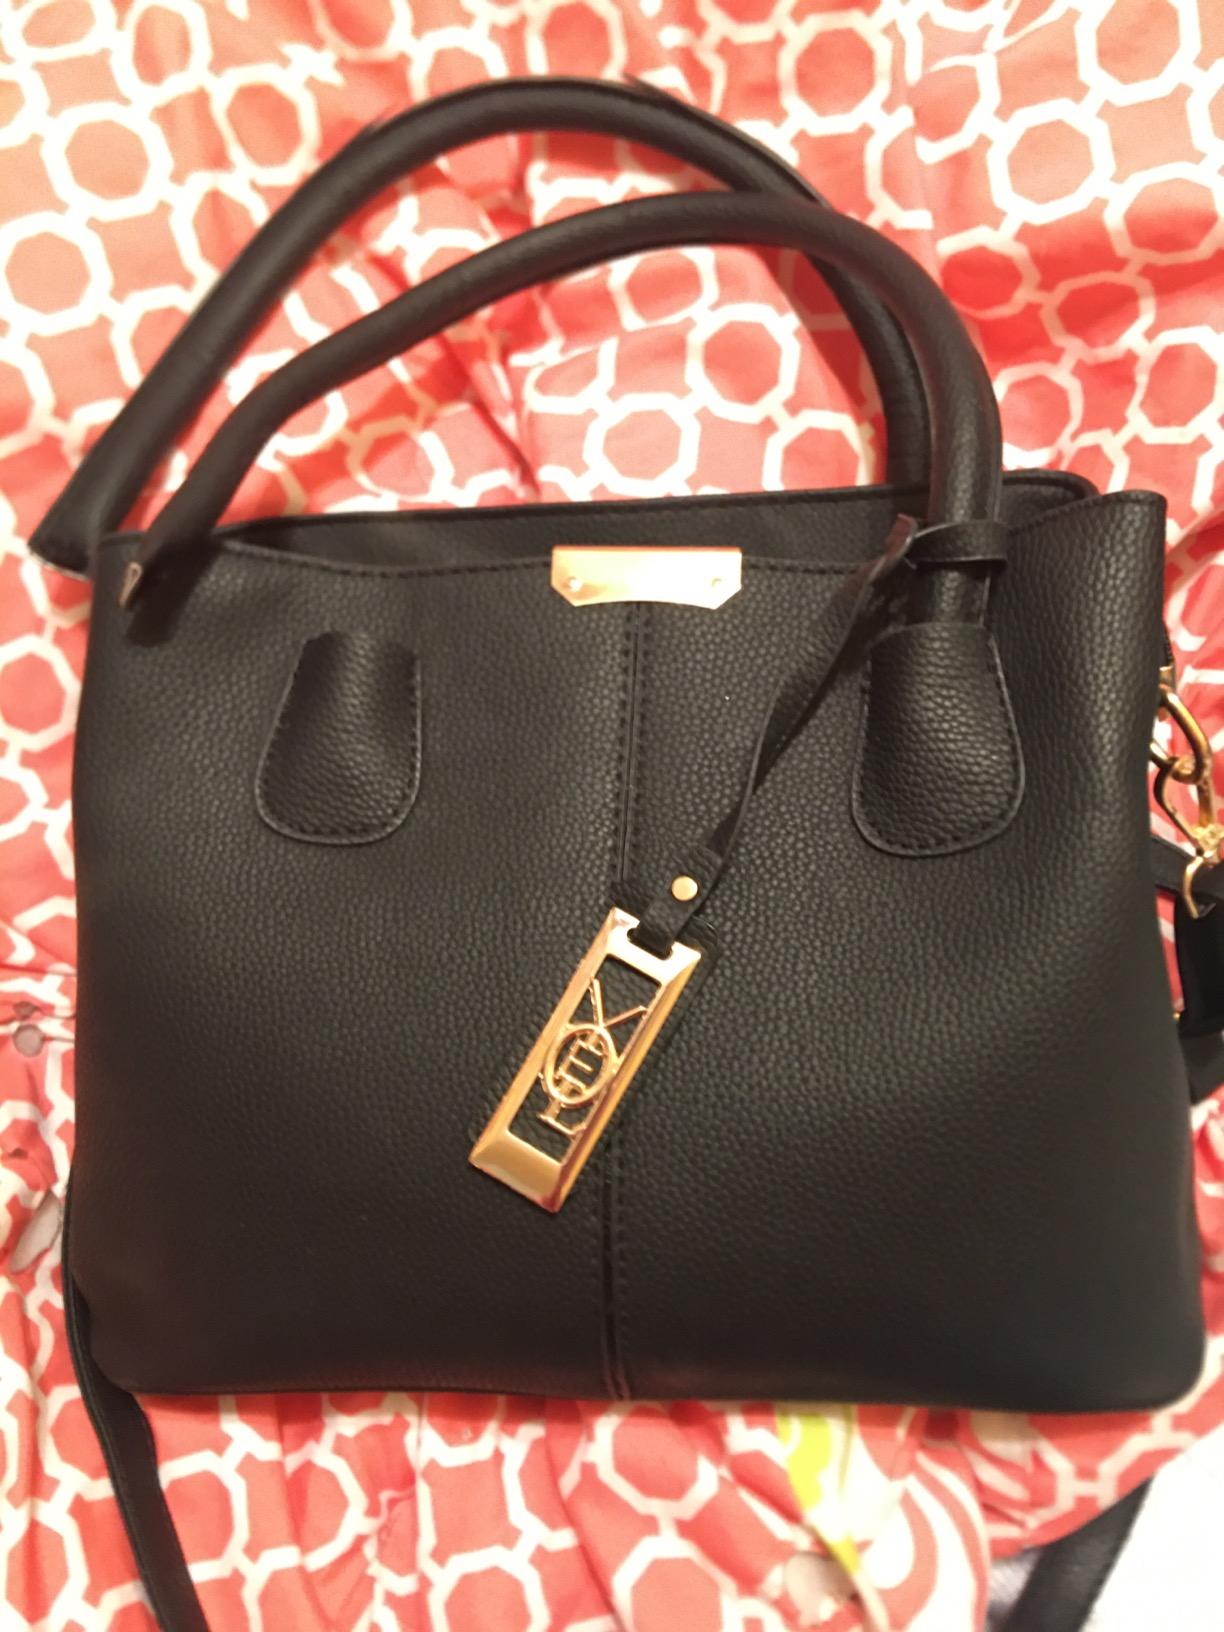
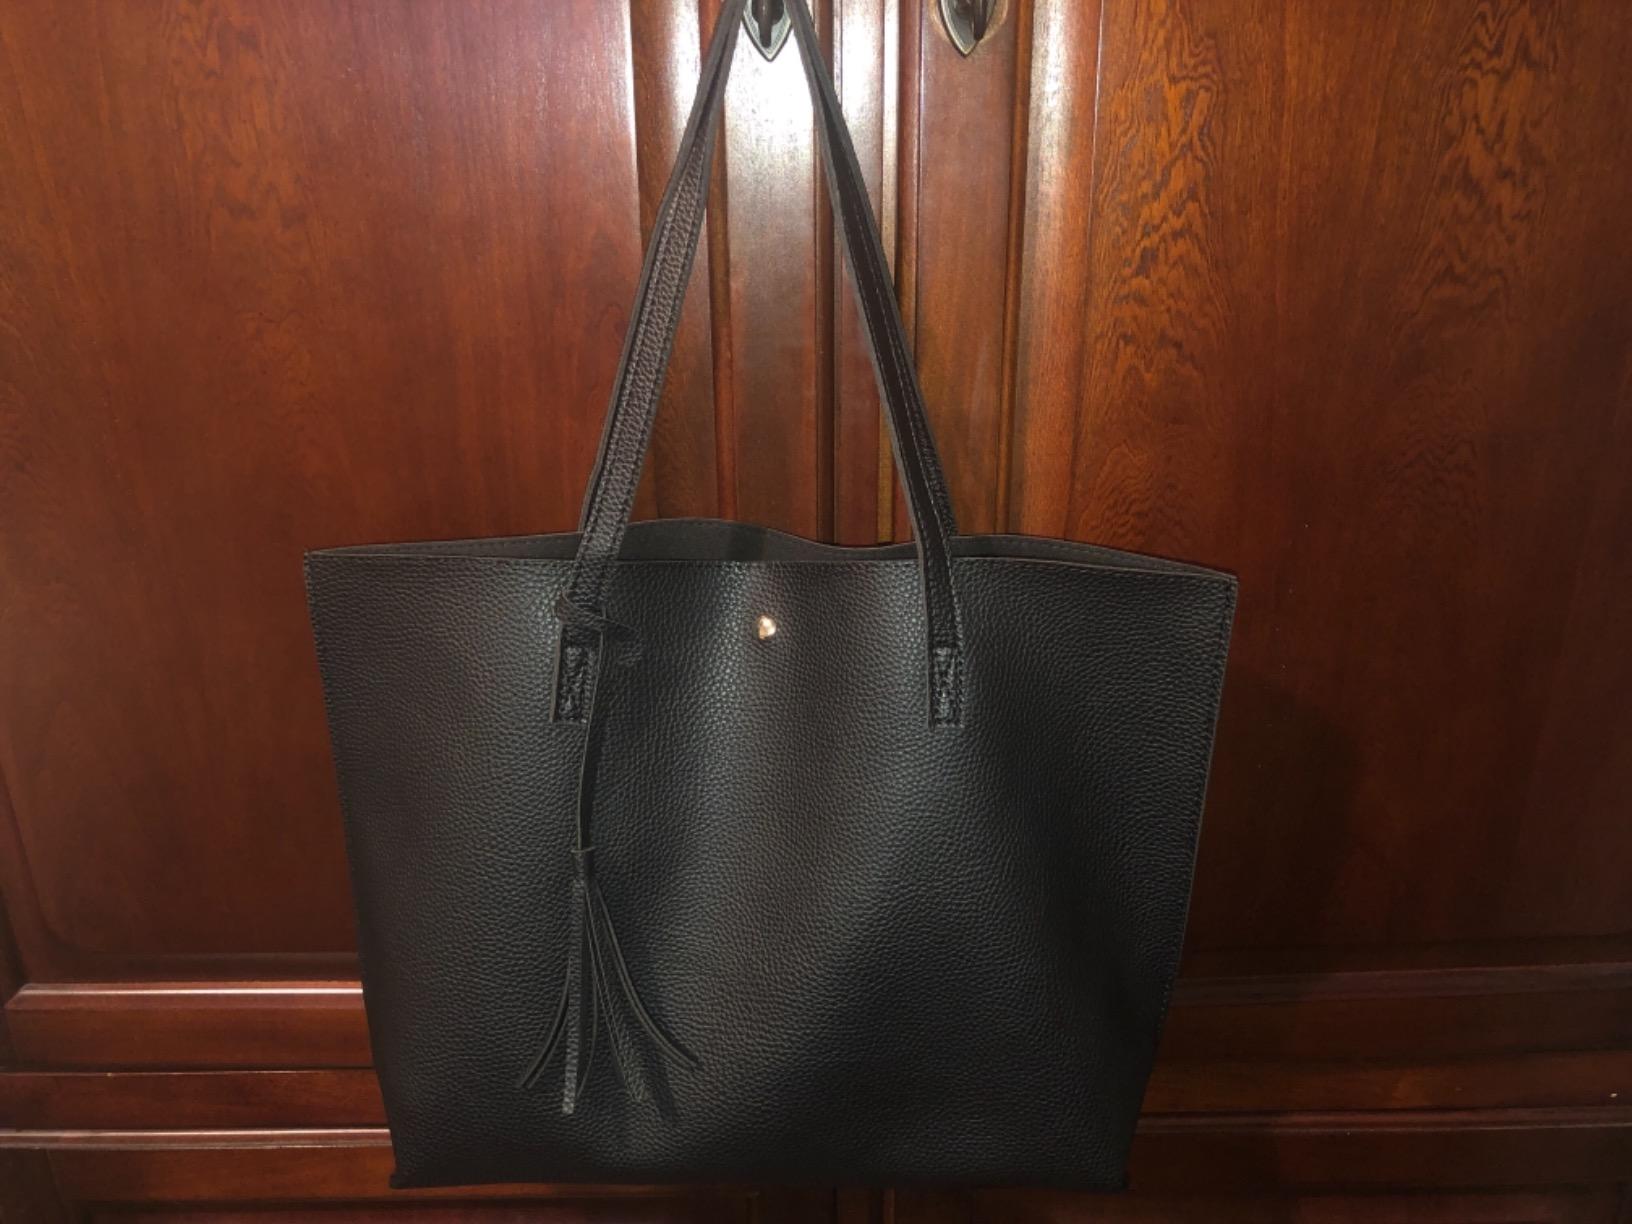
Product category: accessories_handbag
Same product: no